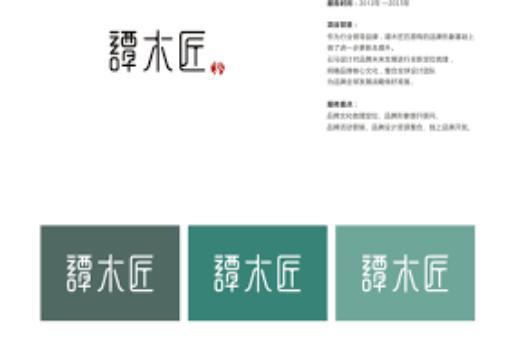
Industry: Necessities